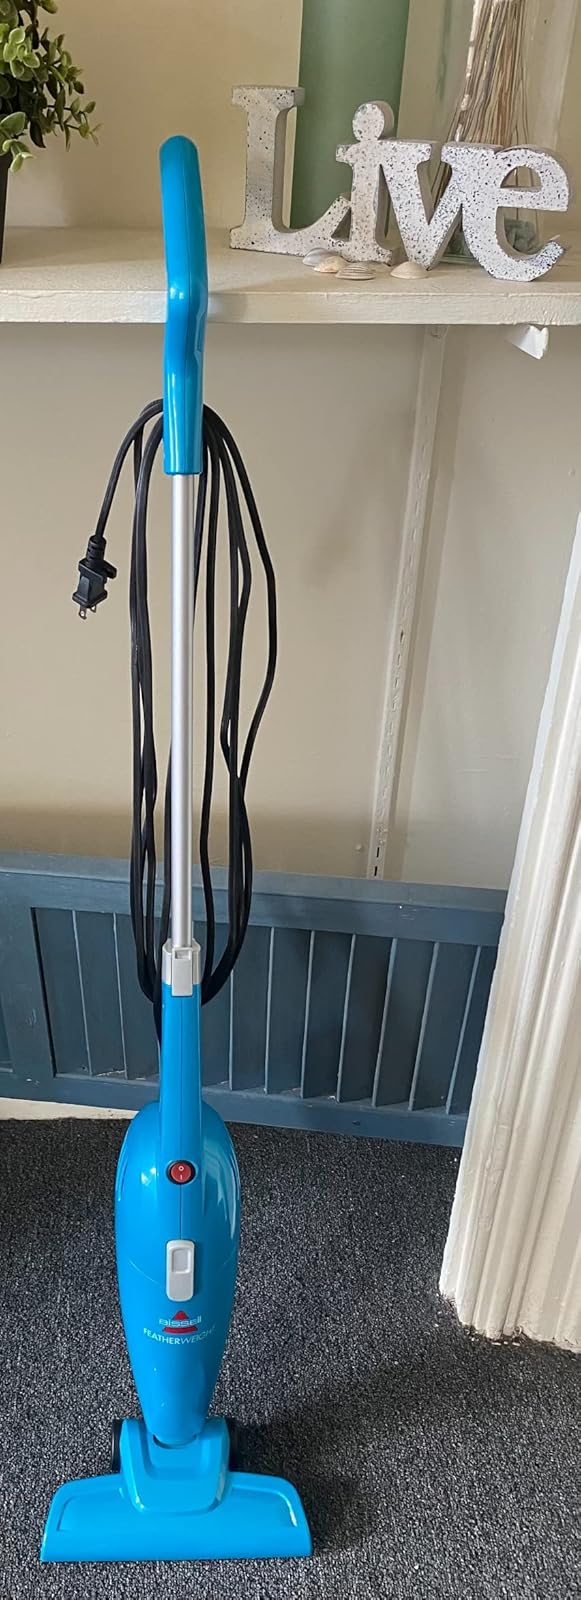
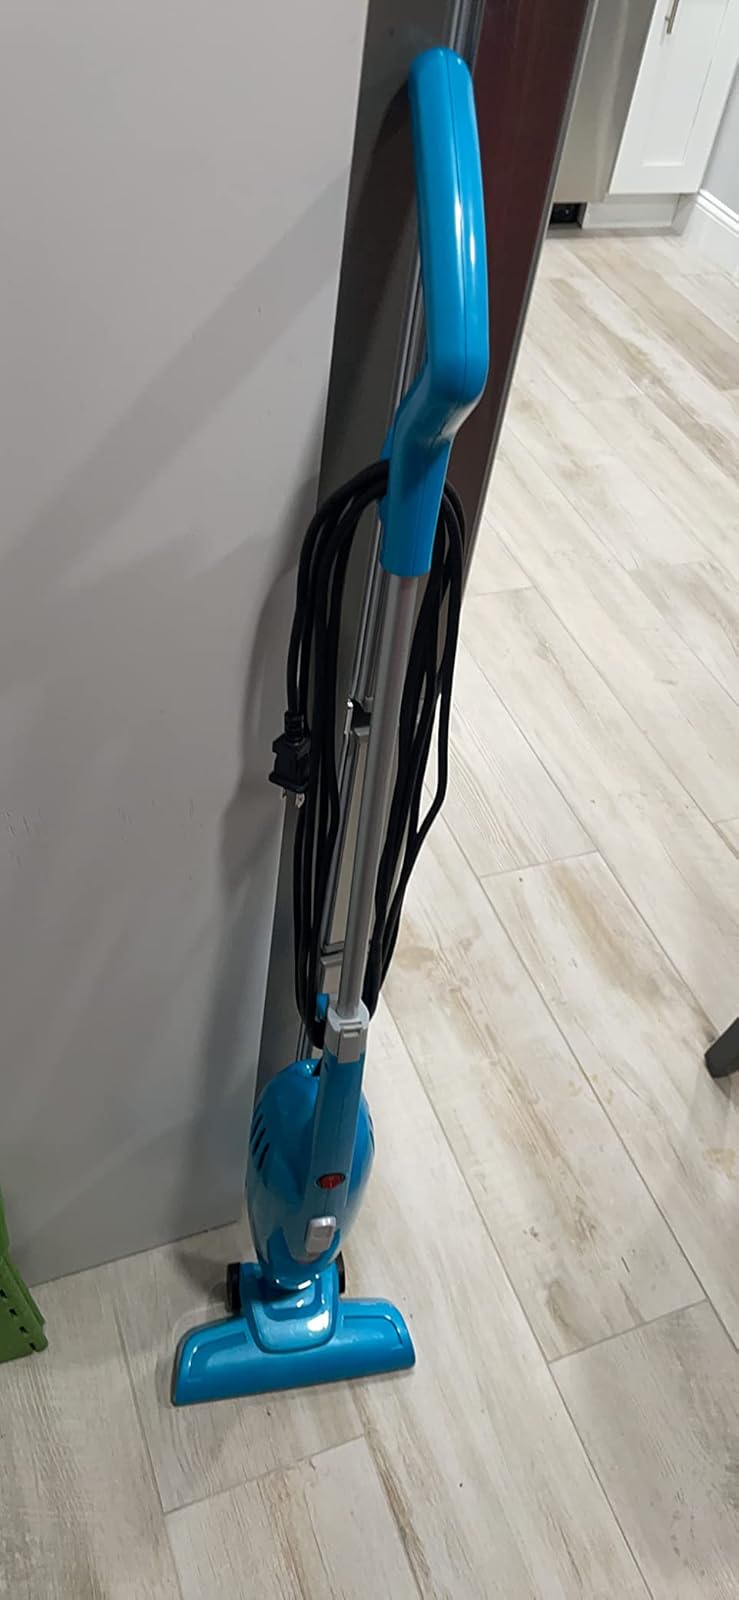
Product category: items_vacuum
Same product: yes